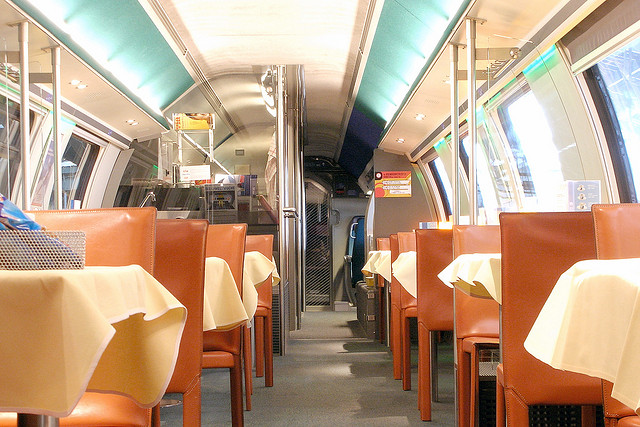
A train dinning car with yellow clothed tables.

a train with many tables and chairs inside

The dining car on the  train  is unoccupied.